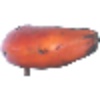
Label: red_banana